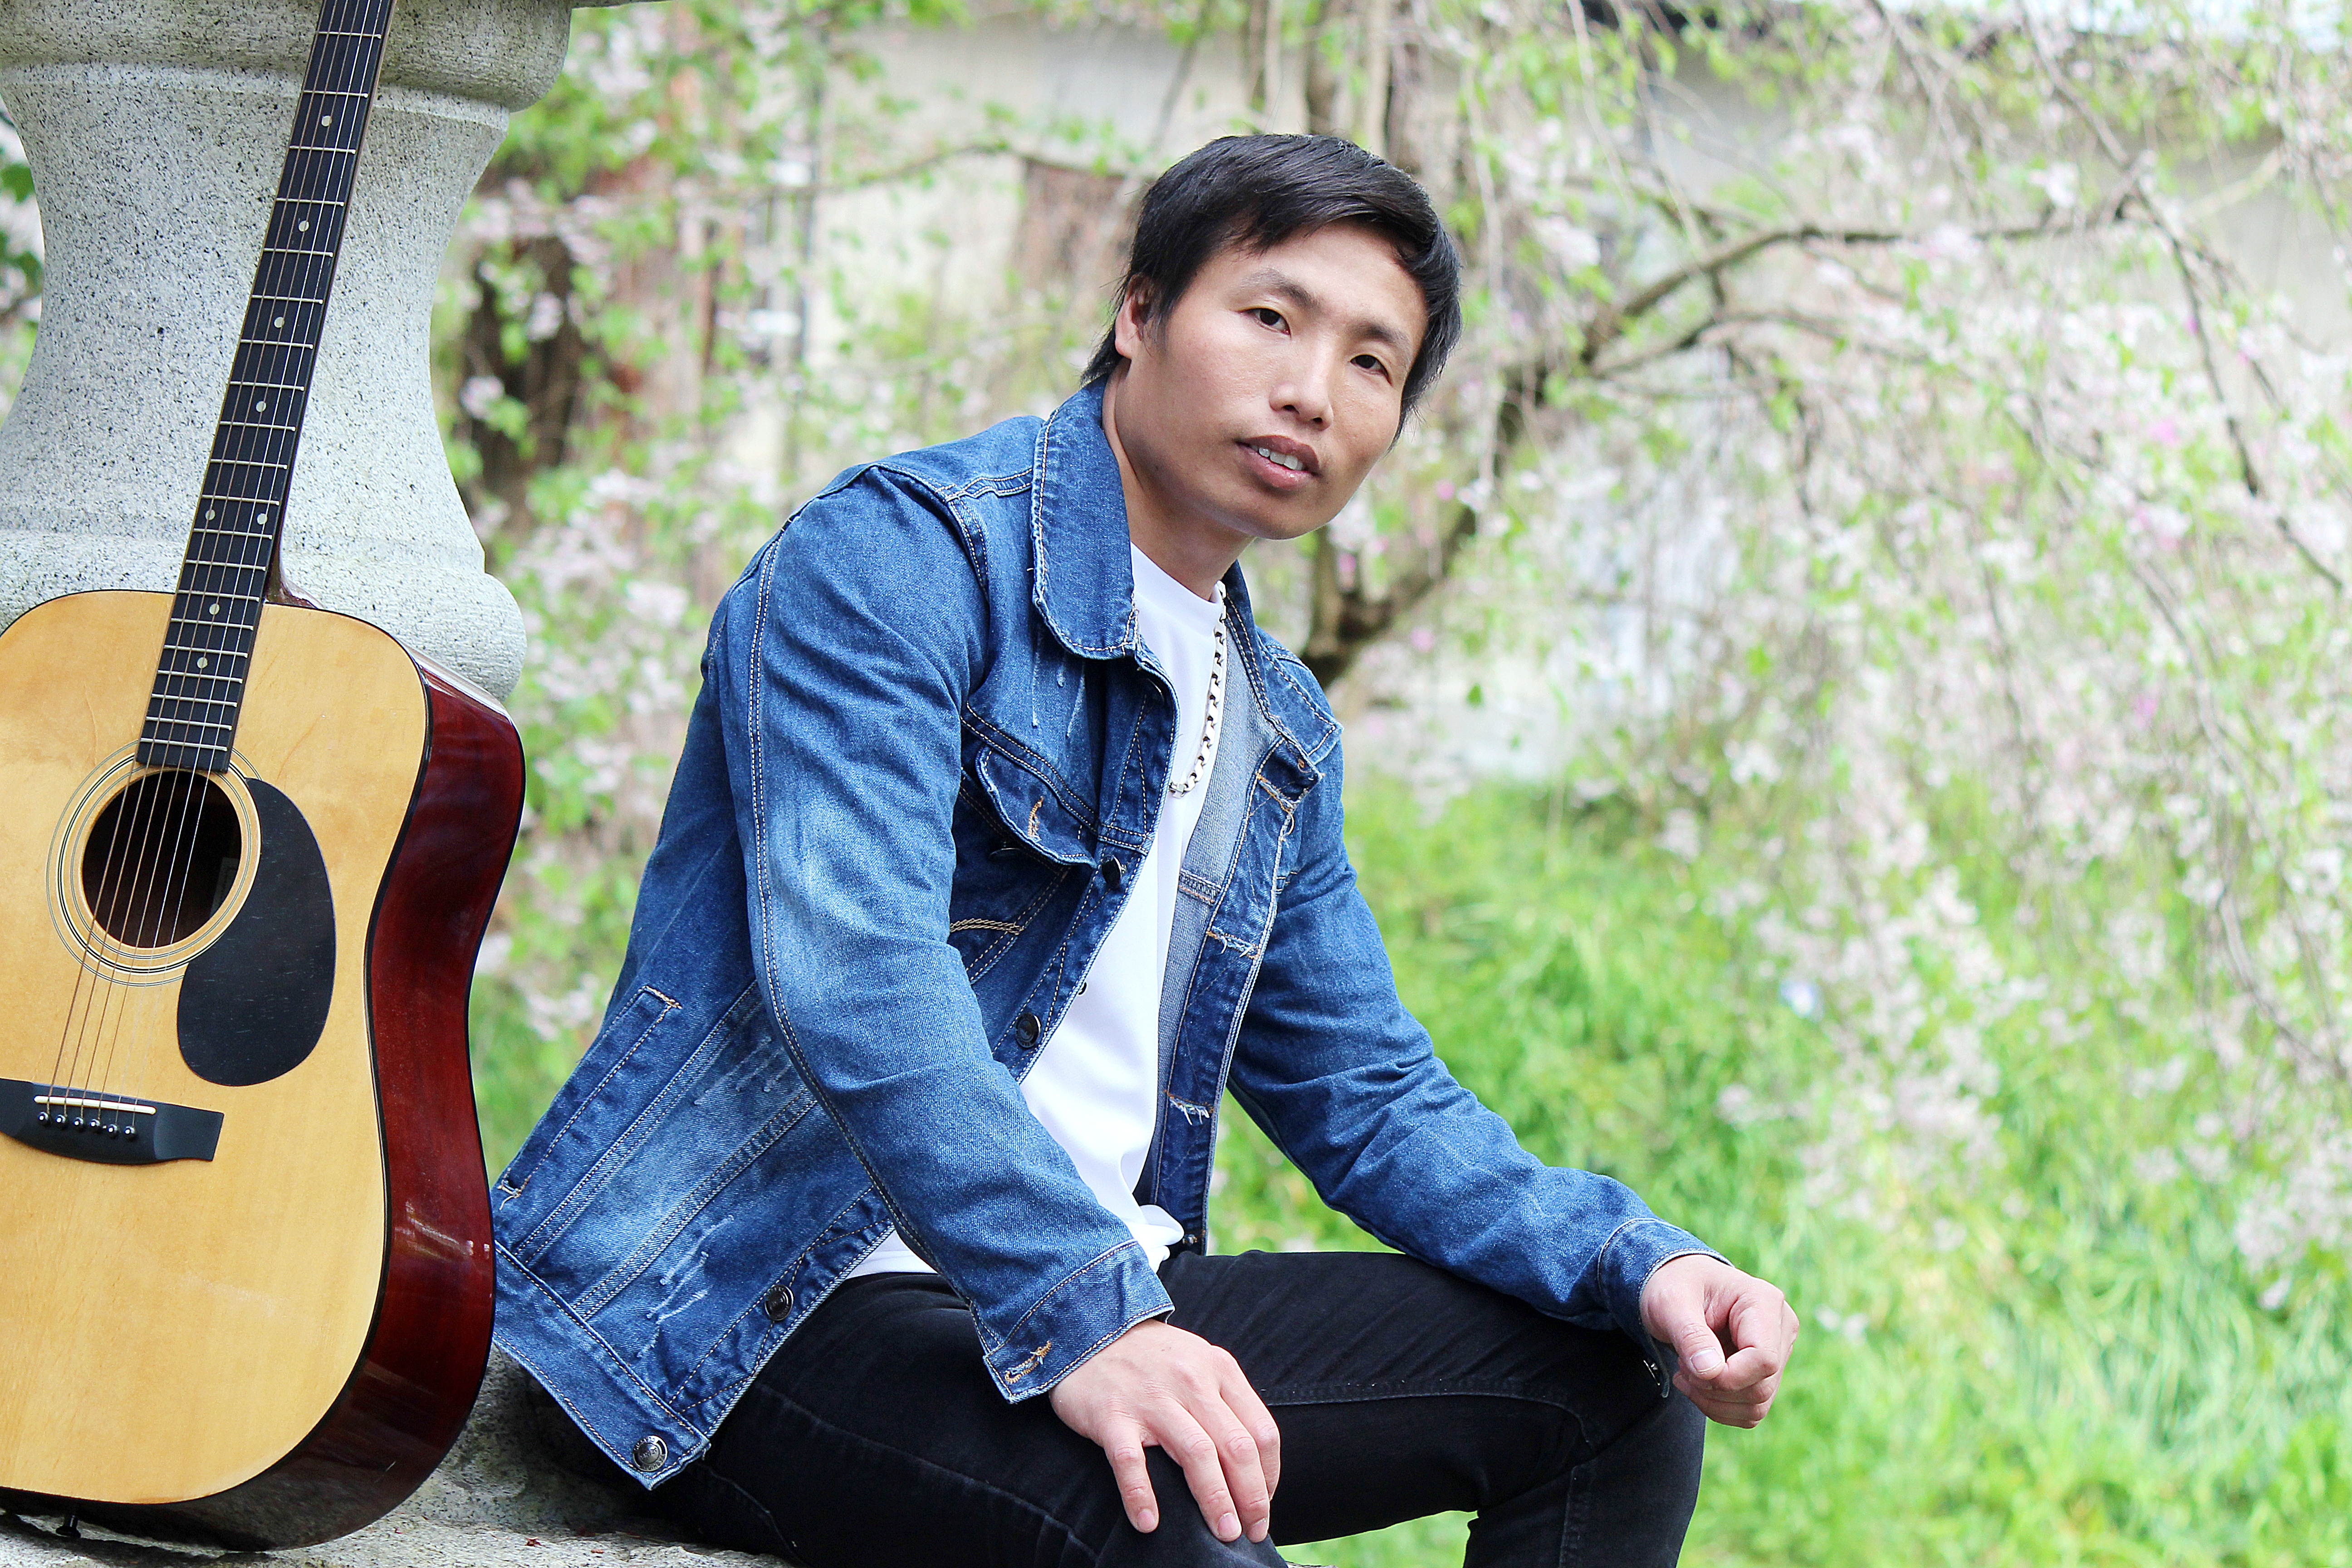
picture, musical instrument, leg, People in nature, guitar accessory, flash photography, string instrument accessory, guitar, happy, string instrument, plucked string instruments, wood, grass, musician, leisure, music, folk instrument, tree, guitarist, formal wear, acoustic guitar, jazz guitarist, audio equipment, sitting, recreation, denim, acoustic electric guitar, fun, eyewear, bass guitar, music artist, performing arts, scarf, bassist, portrait photography, street performance